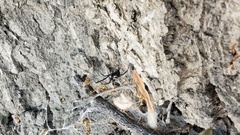
Species: Lactrodectus_hesperus